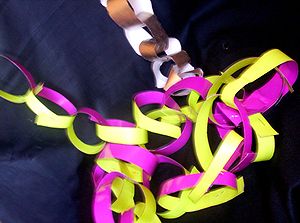
Guirlande
Papirguirlande.
Guirlande er en betegnelse for en kæde af udsmykninger af forskellig art. Oprindelig var det et bånd med hængende udsmykninger af blomster, blade eller frugter.